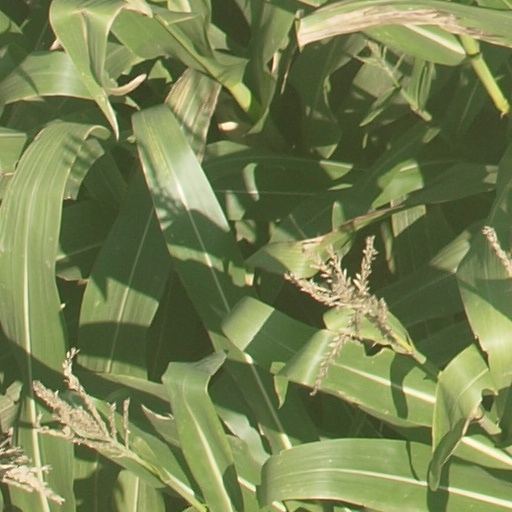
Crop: maize; corn